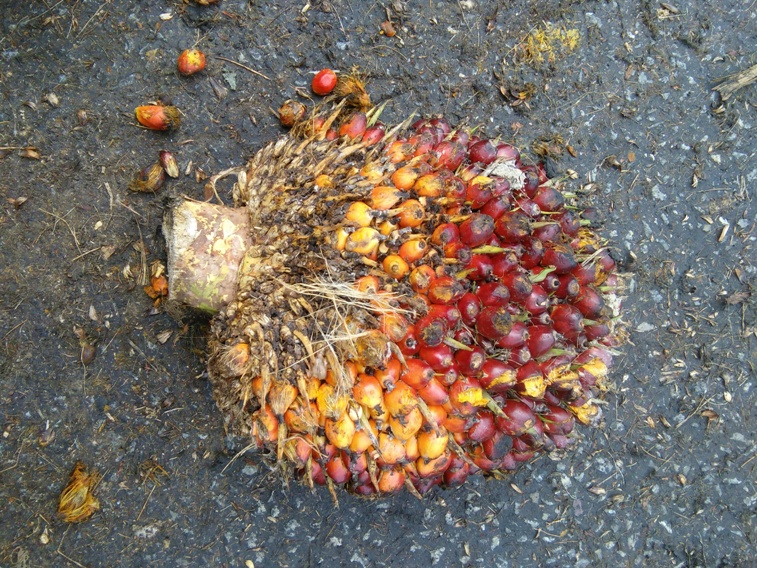
Ripeness: Ripe